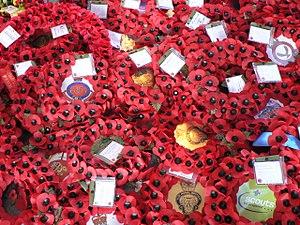
L’armistice de 1918, signé le 11 novembre 1918 à 5 h 15, met provisoirement fin aux combats de la Première Guerre mondiale, reconnaîssant de facto la victoire des Alliés et la défaite de l'Allemagne, mais il ne s'agit pas d'une capitulation au sens propre, cet armistice étant prévu pour durer 33 jours, puis il a ensuite été renouvelé.